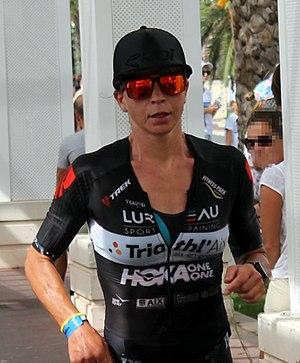
Manon Genet Ironman 70.3 Nice 2018
Manon Genêt née le 26 juin 1989 à La Rochelle en France est une triathlète professionnelle française, vainqueur sur triathlon Ironman 70.3.